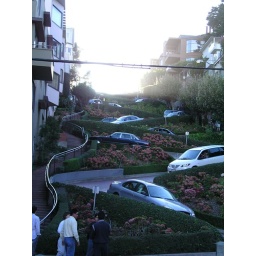
car route in lombard street